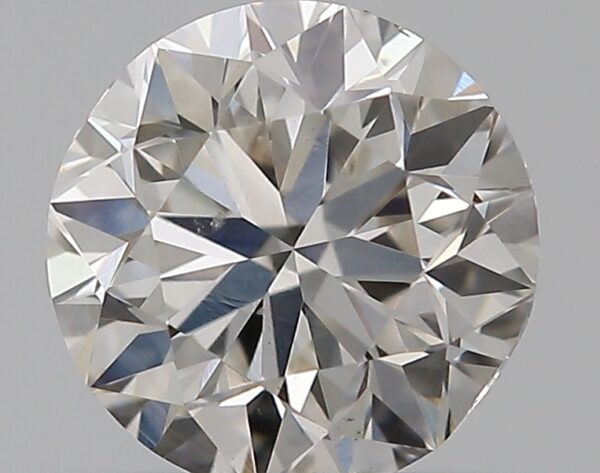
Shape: round
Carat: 0.5
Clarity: SI1
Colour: I
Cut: VG
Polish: EX
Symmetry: GD
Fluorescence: N
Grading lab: GIA
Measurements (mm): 4.87 x 4.96 x 3.2